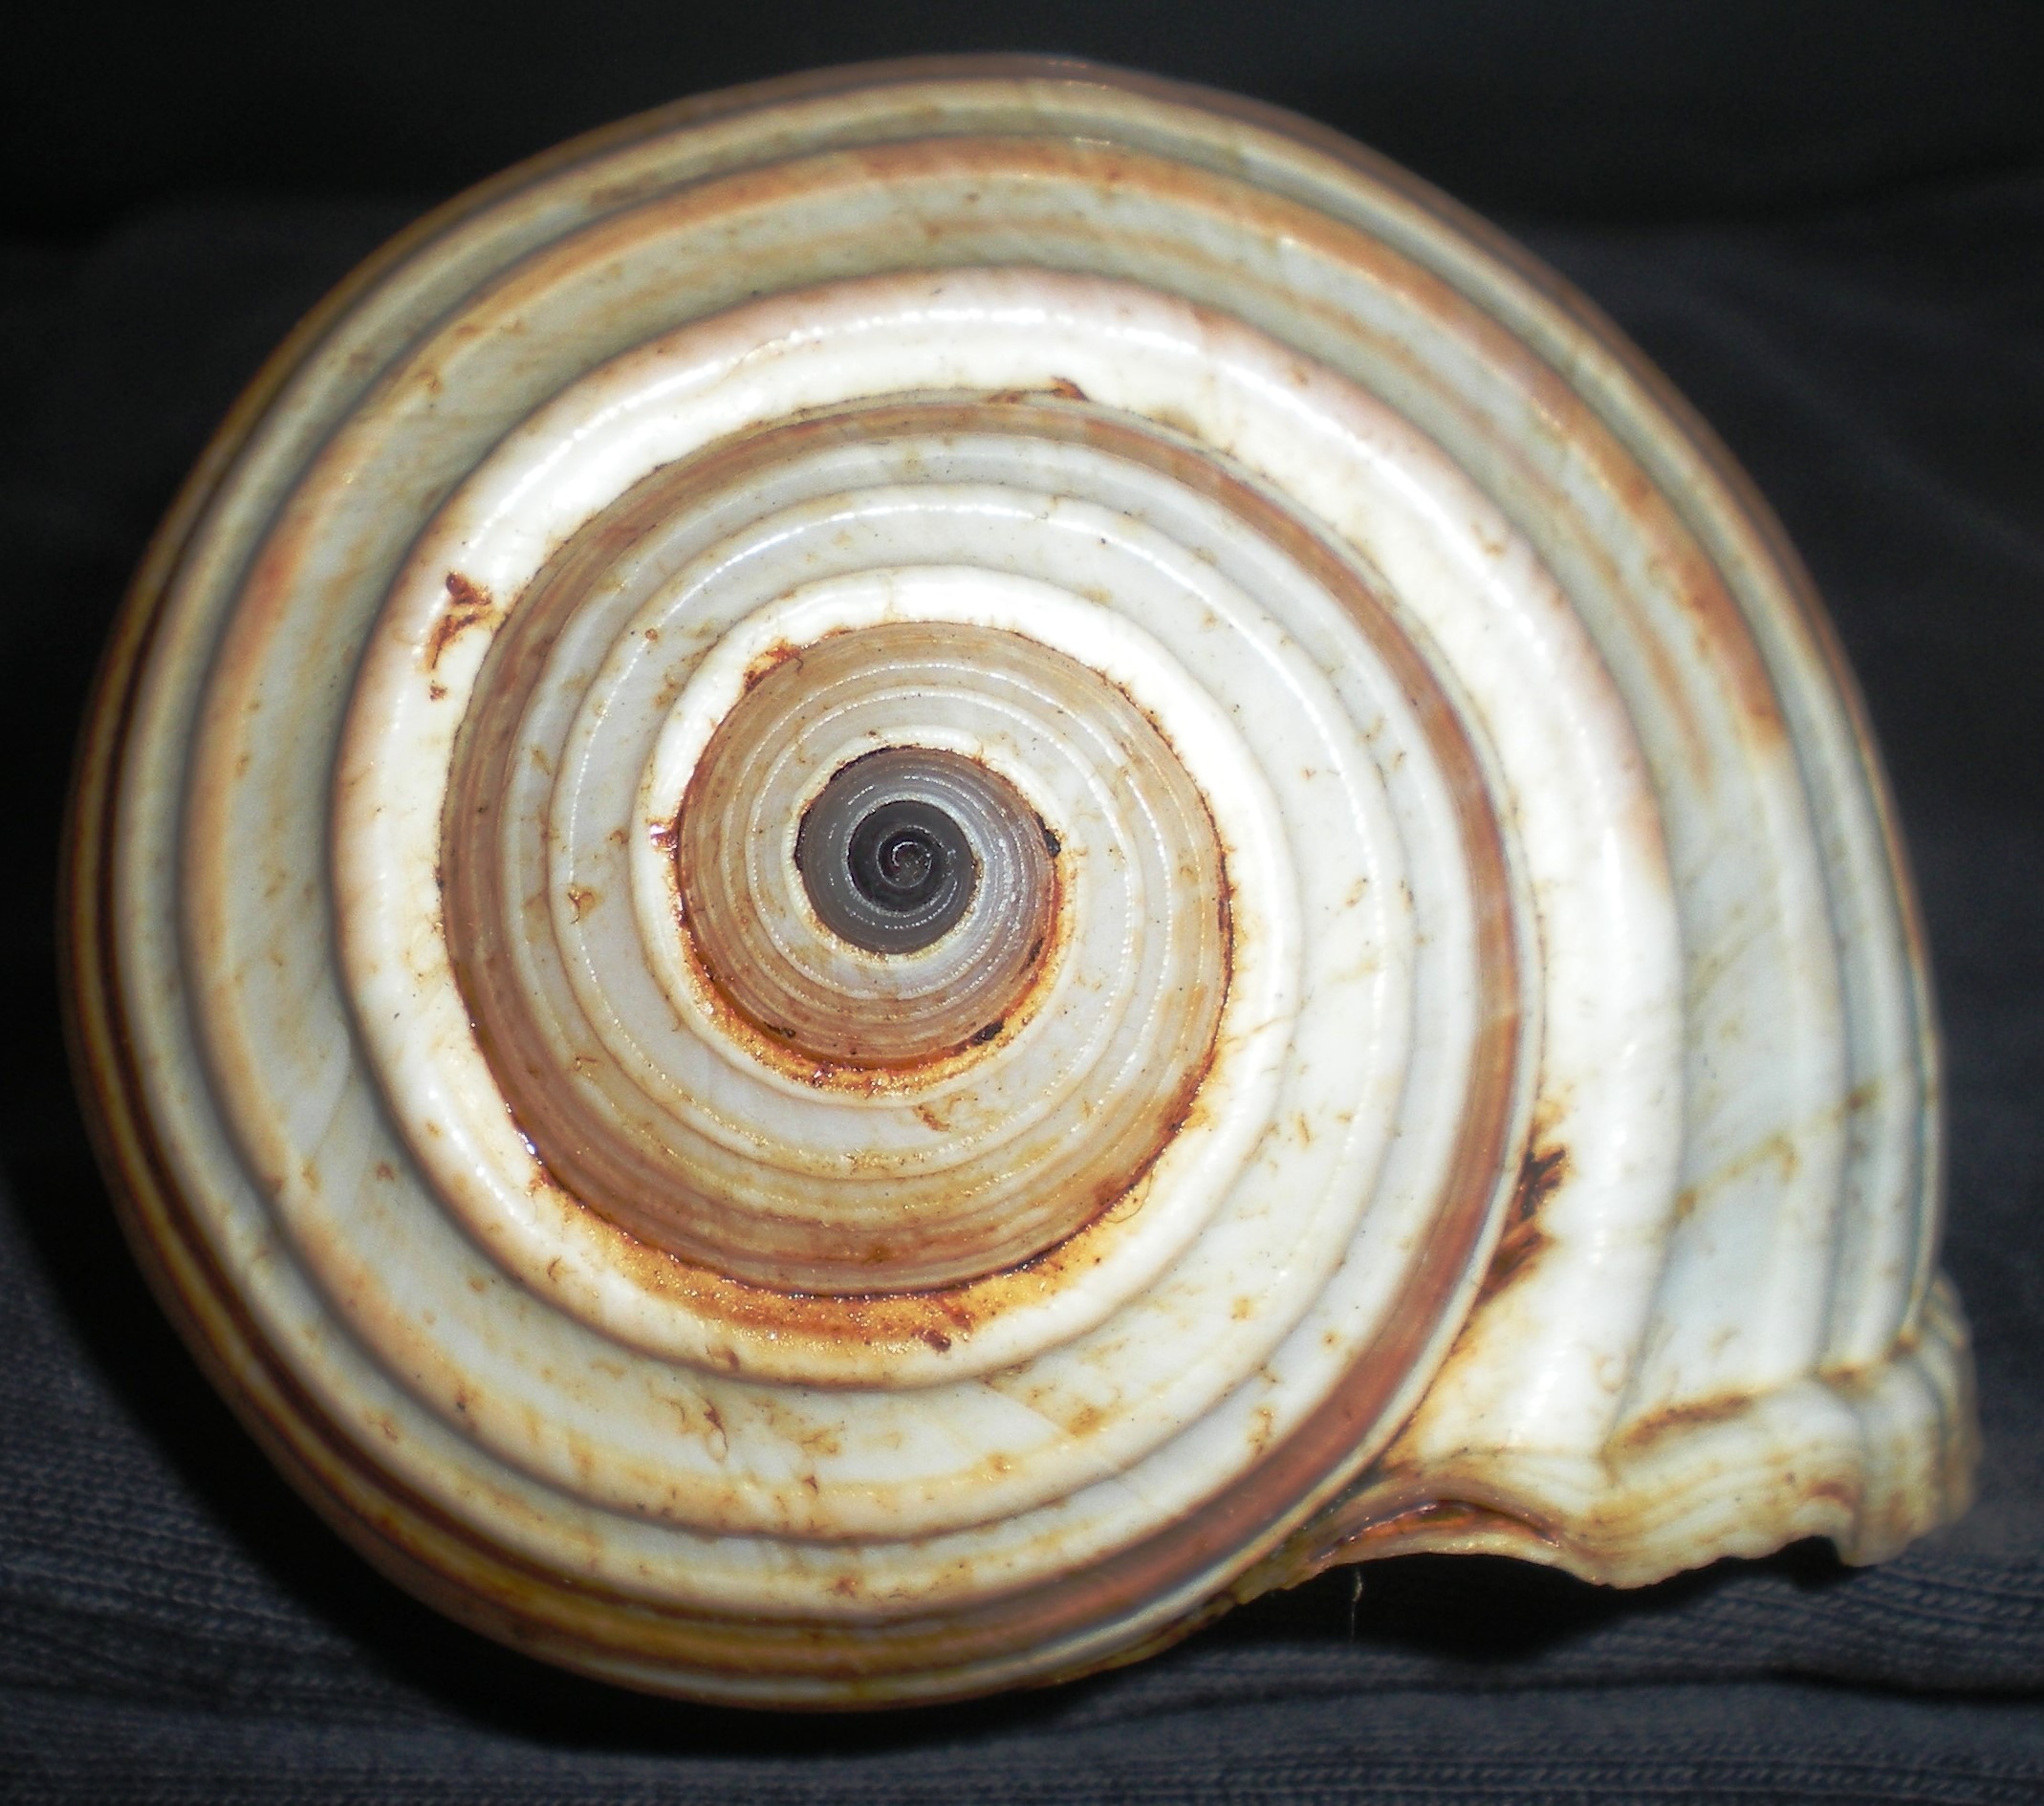
nature, wood, spiral, ceramic, material, shell, invertebrate, seashell, close up, jewellery, beauty, fashion accessory